Electronic drum module

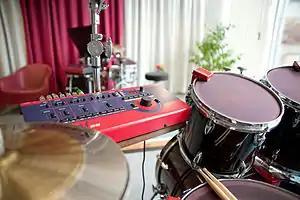
A Clavia ddrum4 sound module, pictured in use with an acoustic drum kit with electronic "triggers" or sensors.

An electronic drum module is an electronic or digital music device in an electronic drum kit that serves as the central processing unit and sound module. The drum module creates or produces the drum kit sounds or other sounds selected by the drummer. By itself, a drum module cannot play or sound drum beats. It only produces drum sounds when a performer strikes electronic drum pads or acoustic drum kit instruments that have electronic "triggers" (or sensors) attached to them. When the electronic drum pads or trigger-equipped instruments are struck, this sends a signal to the drum module, which produces the corresponding electronic drum sound (or other sound). Even when drum pads and/or triggers are connected to a drum module, the drum module by itself does not make any audible sound. Like other electronic instruments such as the synthesizer, the drum module only outputs an electronic signal. The performer can hear this signal by connecting headphones to the drum module (i.e., for individual practice) or by plugging the drum module into an amplifier and loudspeaker or PA system for audible practice or live performances. The drum module's output signal can also be patched into an audio console for concerts or sound recording. The nomenclature varies (see below). For example, electronic drum modules are called "percussion sound modules" in the case of Roland Corporation, or sometimes simply modules. A common colloquial term for this device is drum brain. (see below).